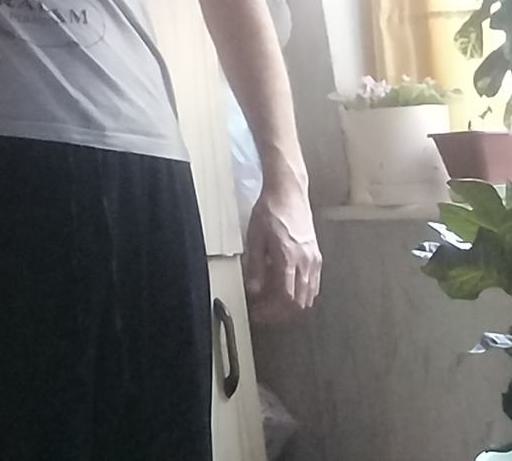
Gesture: no_gesture